Alfa Romeo 147

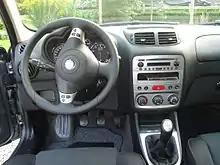
Interior

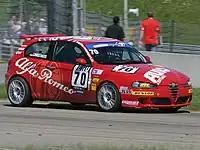
The 147 JTD of Markus Lungstrass in the 2005 Sachsenring DMSB Production Car Championship

In Europe, there was a one-car racing series, European Alfa 147 Challenge for Alfa 147 Cup race cars starting from 2003. In 2005, this series ran alongside the World Touring Car Championship, winner of the season of 2005 was Irish driver Eoin Murray. The car used on the series was the Alfa 147 Cup producing from its straight-4 1970 cc Twin Spark engine.